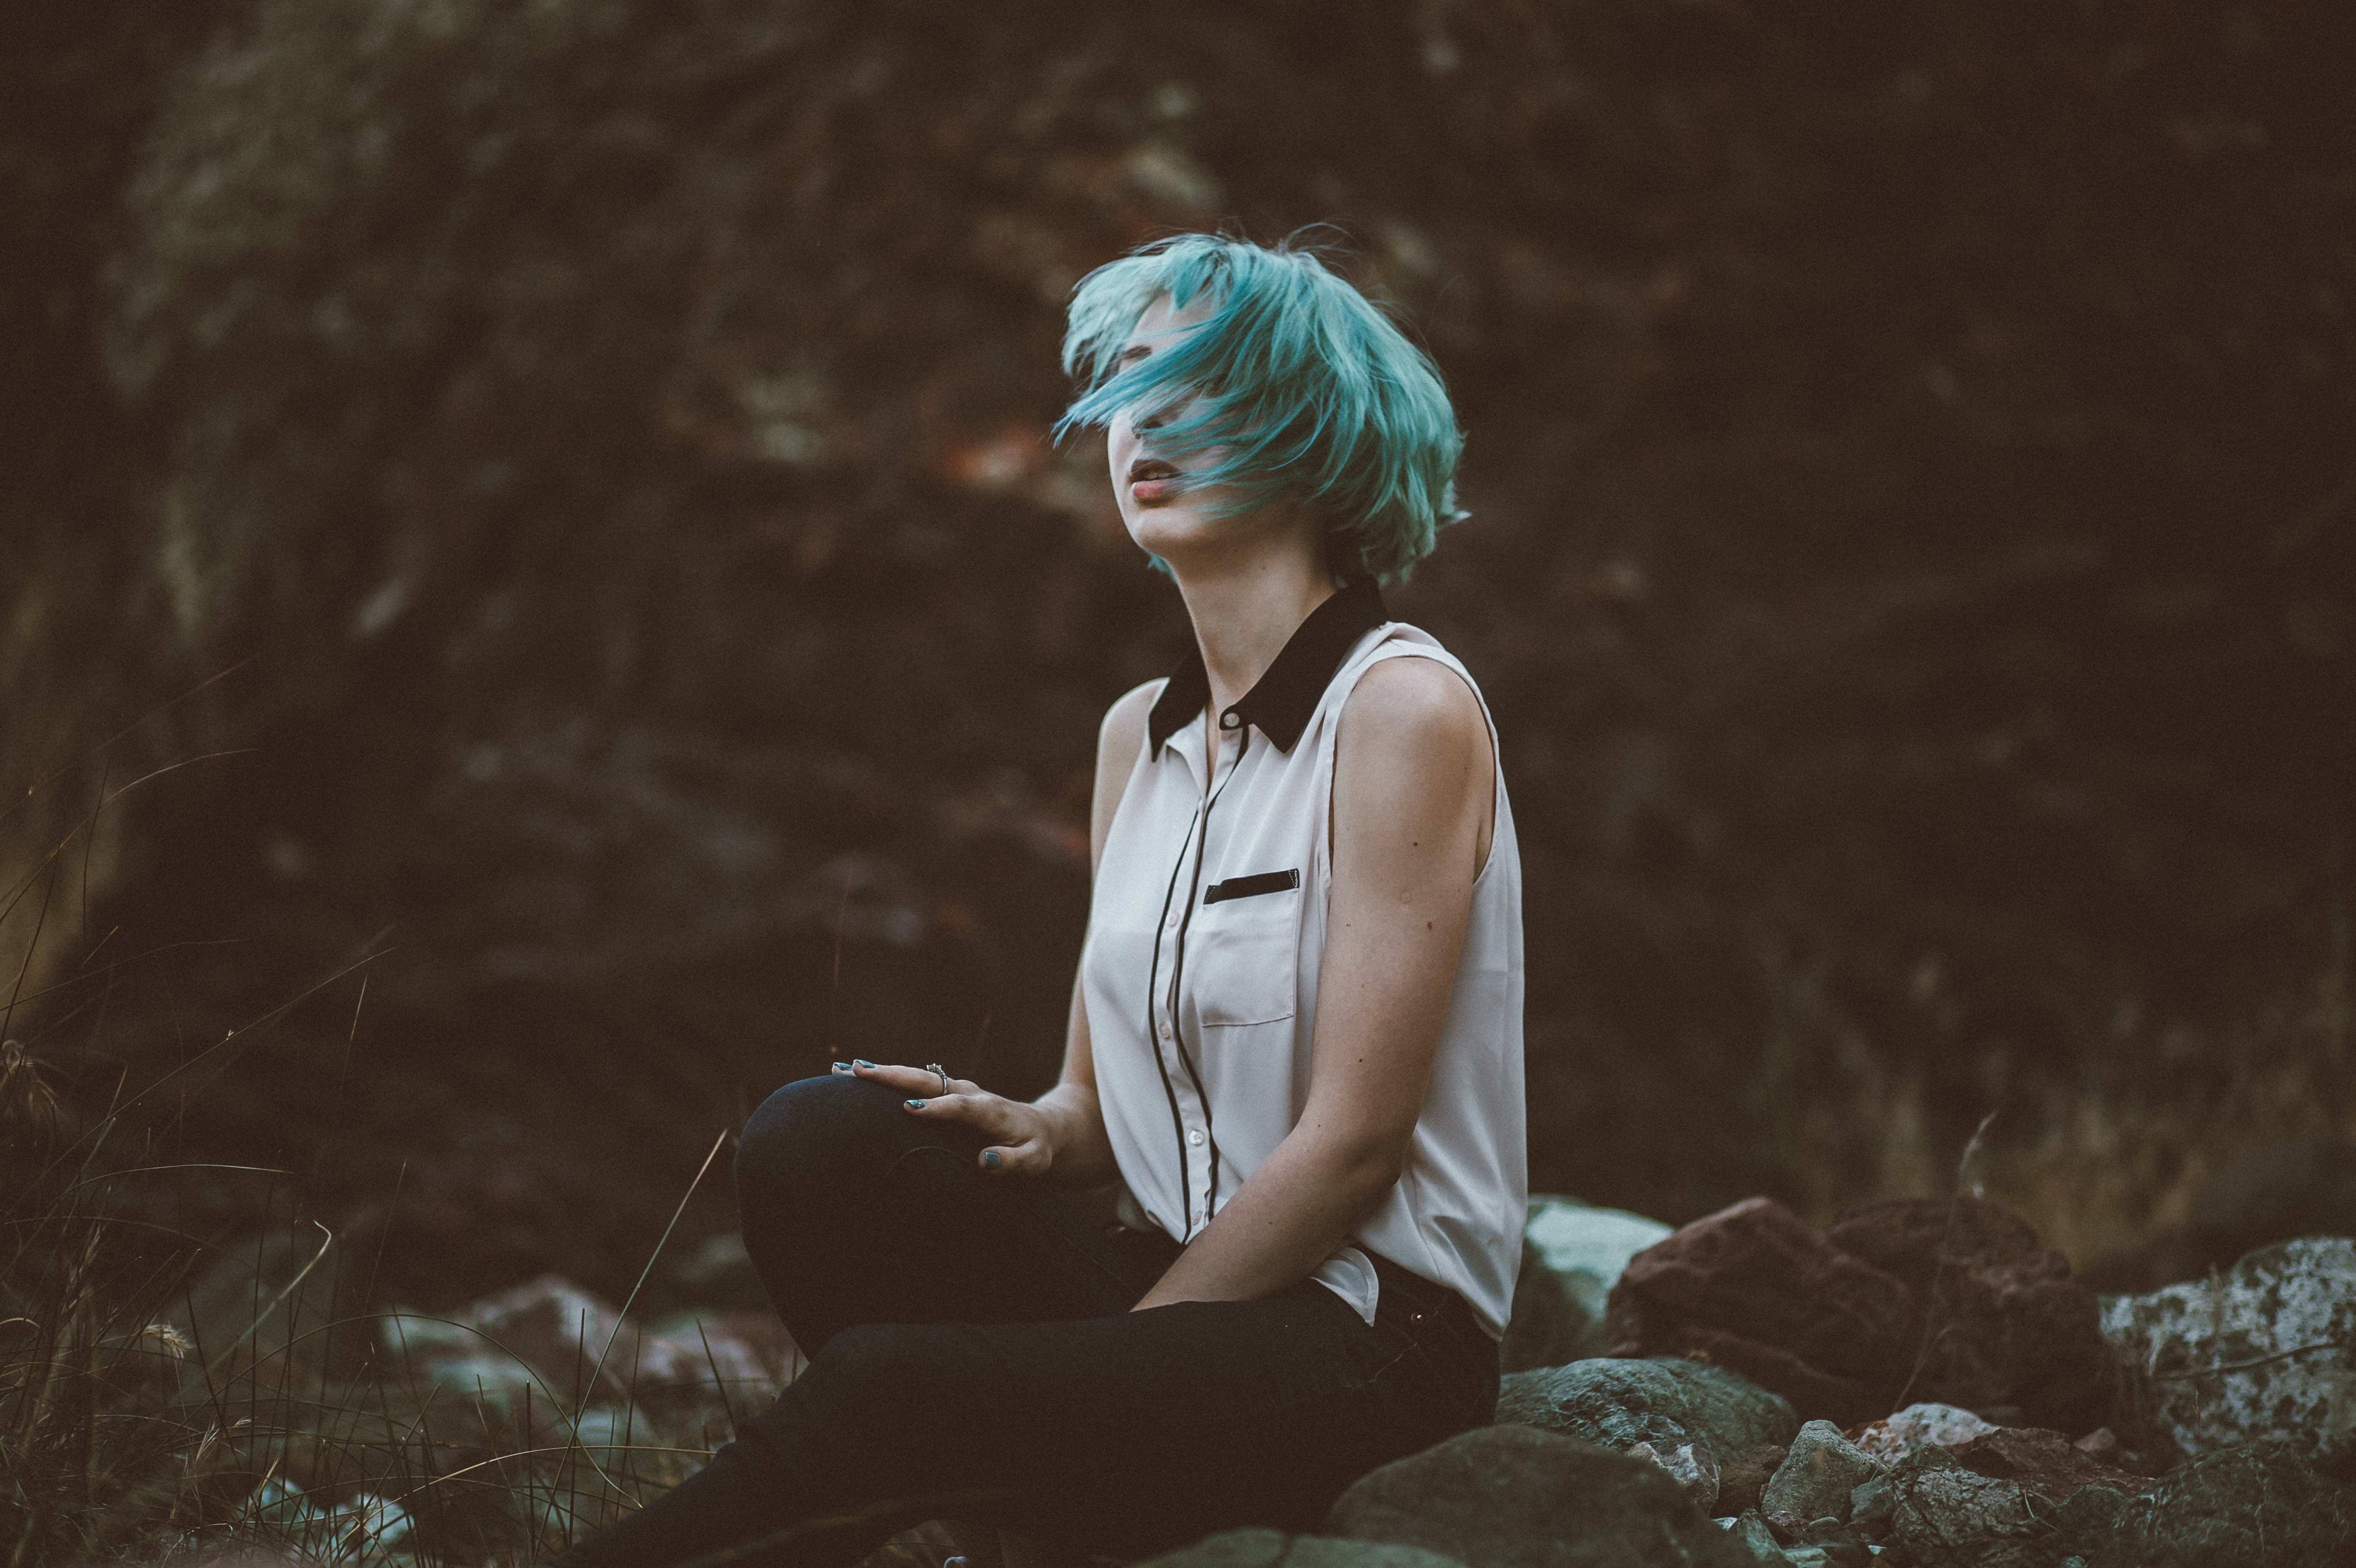
girl, photography, portrait, model, darkness, lady, photograph, beauty, mythology, photo shoot, portrait photography, art model